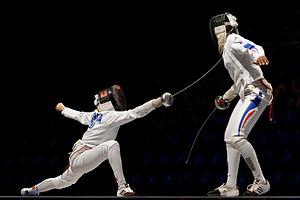
La Roumaine Raluca Cristina Sbârcia (à gauche) se fend contre la Française Joséphine Jacques-André-Coquin (à droite) dans le match pour la troisième place de la compétition épée dames par équipes des championnats du monde d'escrime 2013 au Syma Hall à Budapest, le 11 août 2013. Română: Românca Raluca Cristina Sbârcia (stânga) atacă cu o fendare împotriva lui Joséphine Jacques-André-Coquin (dreapta) din Franța în finala mică probei de spadă pe echipe din cadrul Campionatelor Mondiale de scrimă de la Budapesta.
En escrime, l'attaque est l'action offensive initiale qui s'effectue en allongeant le bras, la pointe menaçant la